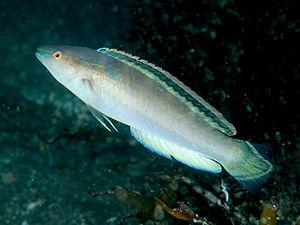
Les Labridae, ou communément nommés les Labres, représentent une vaste famille de poissons avec plus de 500 espèces distinctes. Ils constituent la deuxième plus grande famille des poissons marins et la troisième plus importante famille de l'ordre des Perciformes.